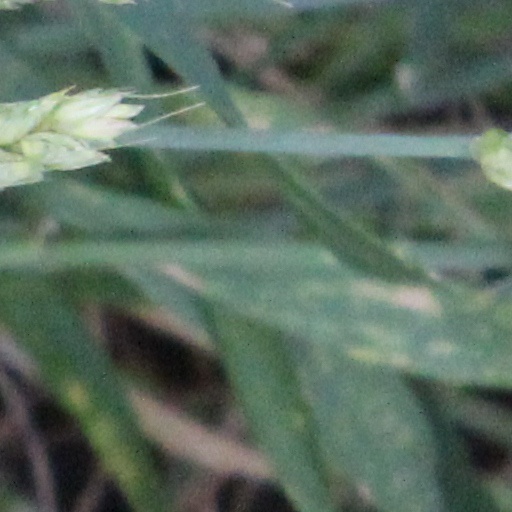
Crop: wheat